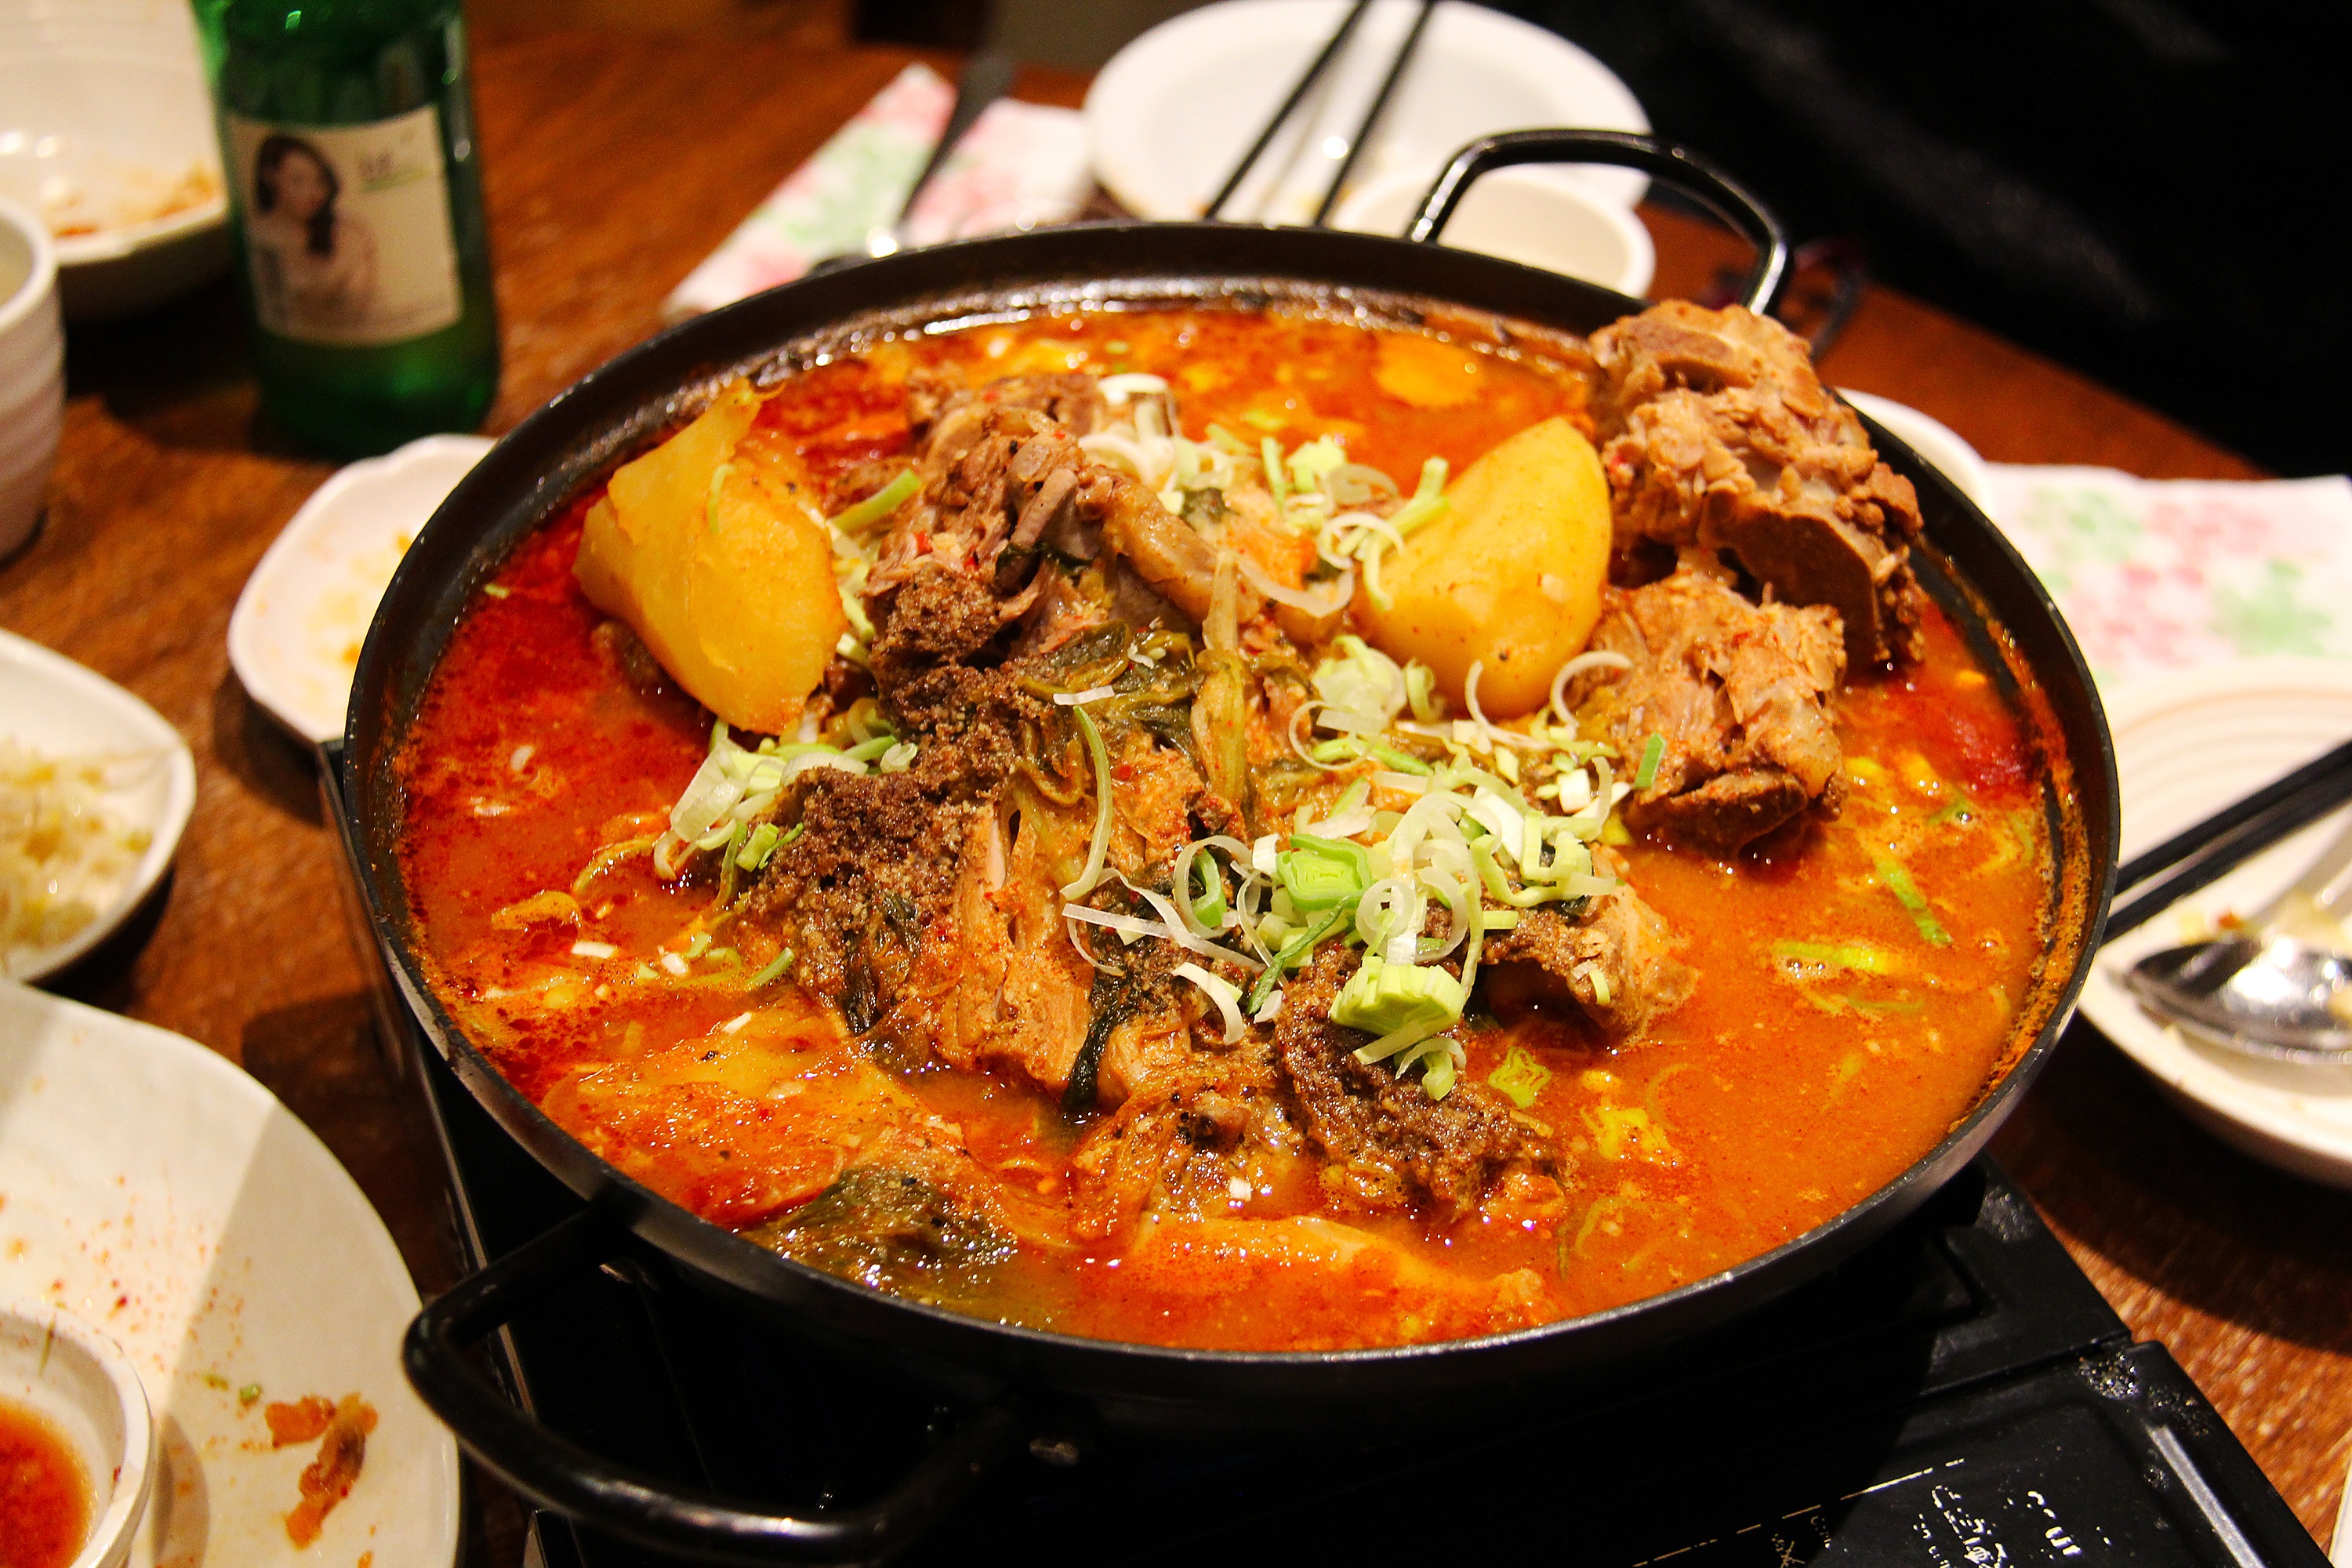
restaurant, city, dish, meal, food, cuisine, delicious, chicken, soup, potato, asian food, dinner, hot, spicy, chilli, new zealand, christchurch, supper, curry, korean, thai food, laksa, chinese food, southeast asian food, noodle soup, bouillabaisse, sundubu jjigae, kimchi jjigae, jjigae, dak galbi